American Public University System

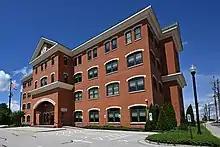
APUS main office

American Public University System (APUS) is a private, for-profit, online university system headquartered at Charles Town, West Virginia. It consists of American Military University (AMU) and American Public University (APU).